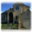
Label: house